LaPlanche Street

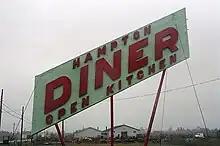
The historic Hampton Diner.

Both Sackville and Amherst would develop into industrial towns. On the western end of LaPlanche Street (now called Bridge Street, NB Route 106) was Sackville's downtown core. On the eastern end (still called LaPlanche Street, NS Route 204) was Amherst's old industrial park immediately before its downtown. The LaPlanche industrial park manufactured railway passenger and freight cars, boilers, engines, automobile parts and generator plants and was home to the Rhodes Curry Company, the Canadian Car and Foundry Co., Robb Engineering Co., Malleable Iron Co., McLean Milling Co., Oxford Worsted Co., Hewson Woolen Mills, Eastern Pants Co., M. Shane & Co., News Publishing Co., and E. Biden & Sons. As more advanced industrial centres developed elsewhere, LaPlanche's industry fell into disuse. In the 1960s it was replaced by a newer, smaller industrial park on the Trans-Canada Highway.